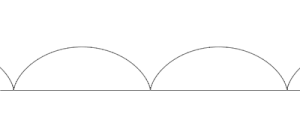
Une trochoïde est une courbe obtenue en traçant le mouvement décrit par un point lié à un disque roulant sur une droite.